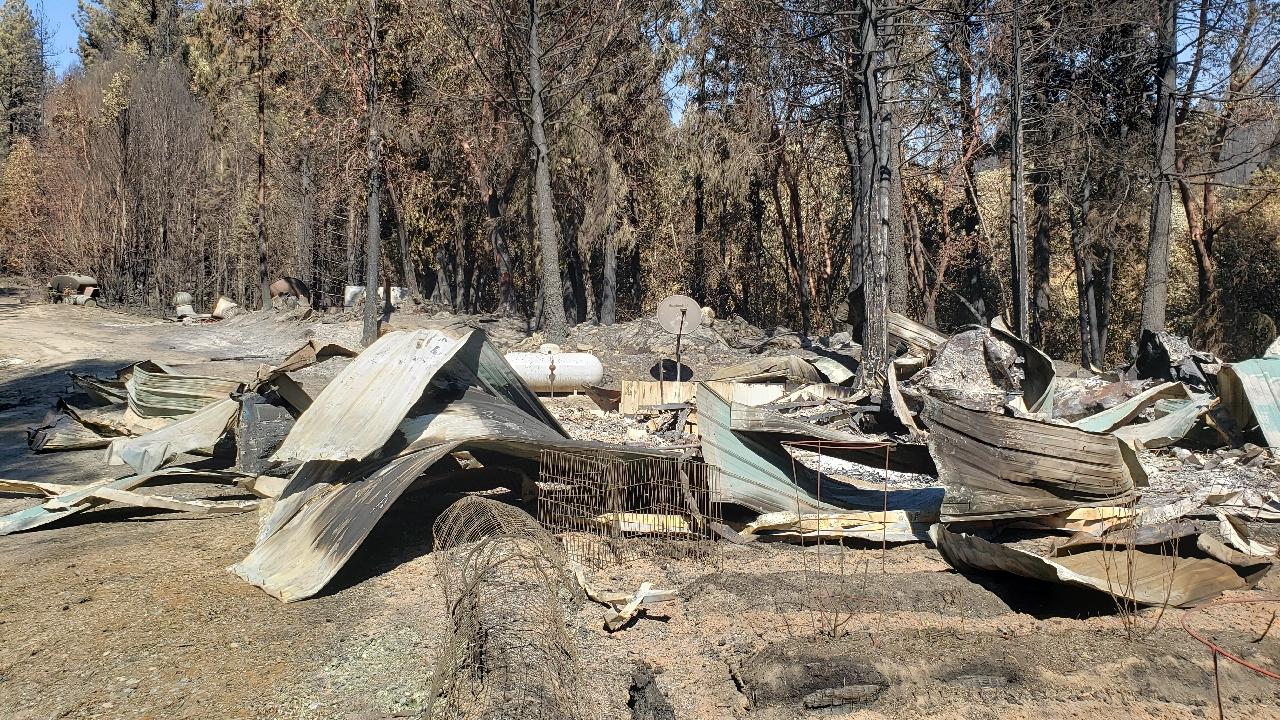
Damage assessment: destroyed